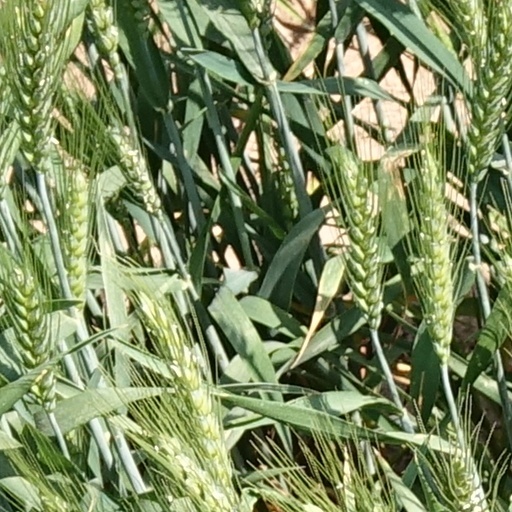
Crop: wheat